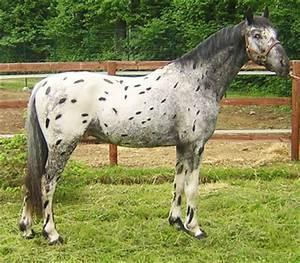
horse